Vitali Klitschko

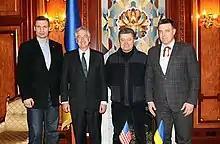
Klitschko, Poroshenko, Tyahnybok and U.S. Deputy Secretary of State William J. Burns, 25 February 2014

During the 2012 Ukrainian parliamentary election, Klitschko was elected (he was top candidate on UDAR's party list) into the Ukrainian parliament; UDAR won 13.97% of the popular vote and 34 seats under the nationwide proportional party-list system, finishing third behind the Party of Regions and Fatherland, and another 6 seats in constituencies, thus a total of 40 seats. Support for UDAR was the least diversified at the regional level compared with the results of the other leading parties. Klitschko was chosen as the leader of the party's faction in Parliament.